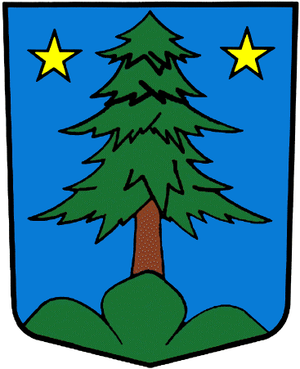
Saint-Léonard est une commune suisse du canton du Valais, située dans le district de Sierre.